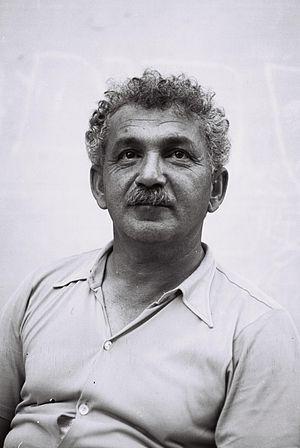
Berl Katznelson est un militant, homme politique et éditeur né à Bobrouïsk dans l'Empire russe le 25 janvier 1887 et mort le 12 août 1944 en Palestine mandataire. Katznelson est l'idéologue et l'un des principaux décideurs du sionisme travailliste. L'historien Zeev Sternhell le décrit comme la « conscience » du mouvement.